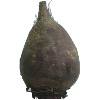
Label: beetroot